M. H. Douglas

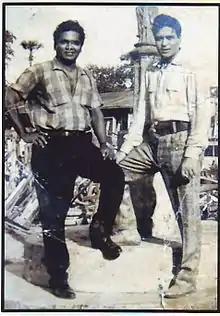
M. H. Douglas (left) with Rajendra Kumar on the sets of "Ayee Milan Ki Bela" in 1963

M. H. Douglas (born Muhammad Hussain Khan) was an Indian actor, director, action director, and fight composer in the Hindi film industry. He choreographed fight and action scenes for many Bollywood hits. He is also one of the founding member of the Fight and Cine artist Association based in Mumbai.